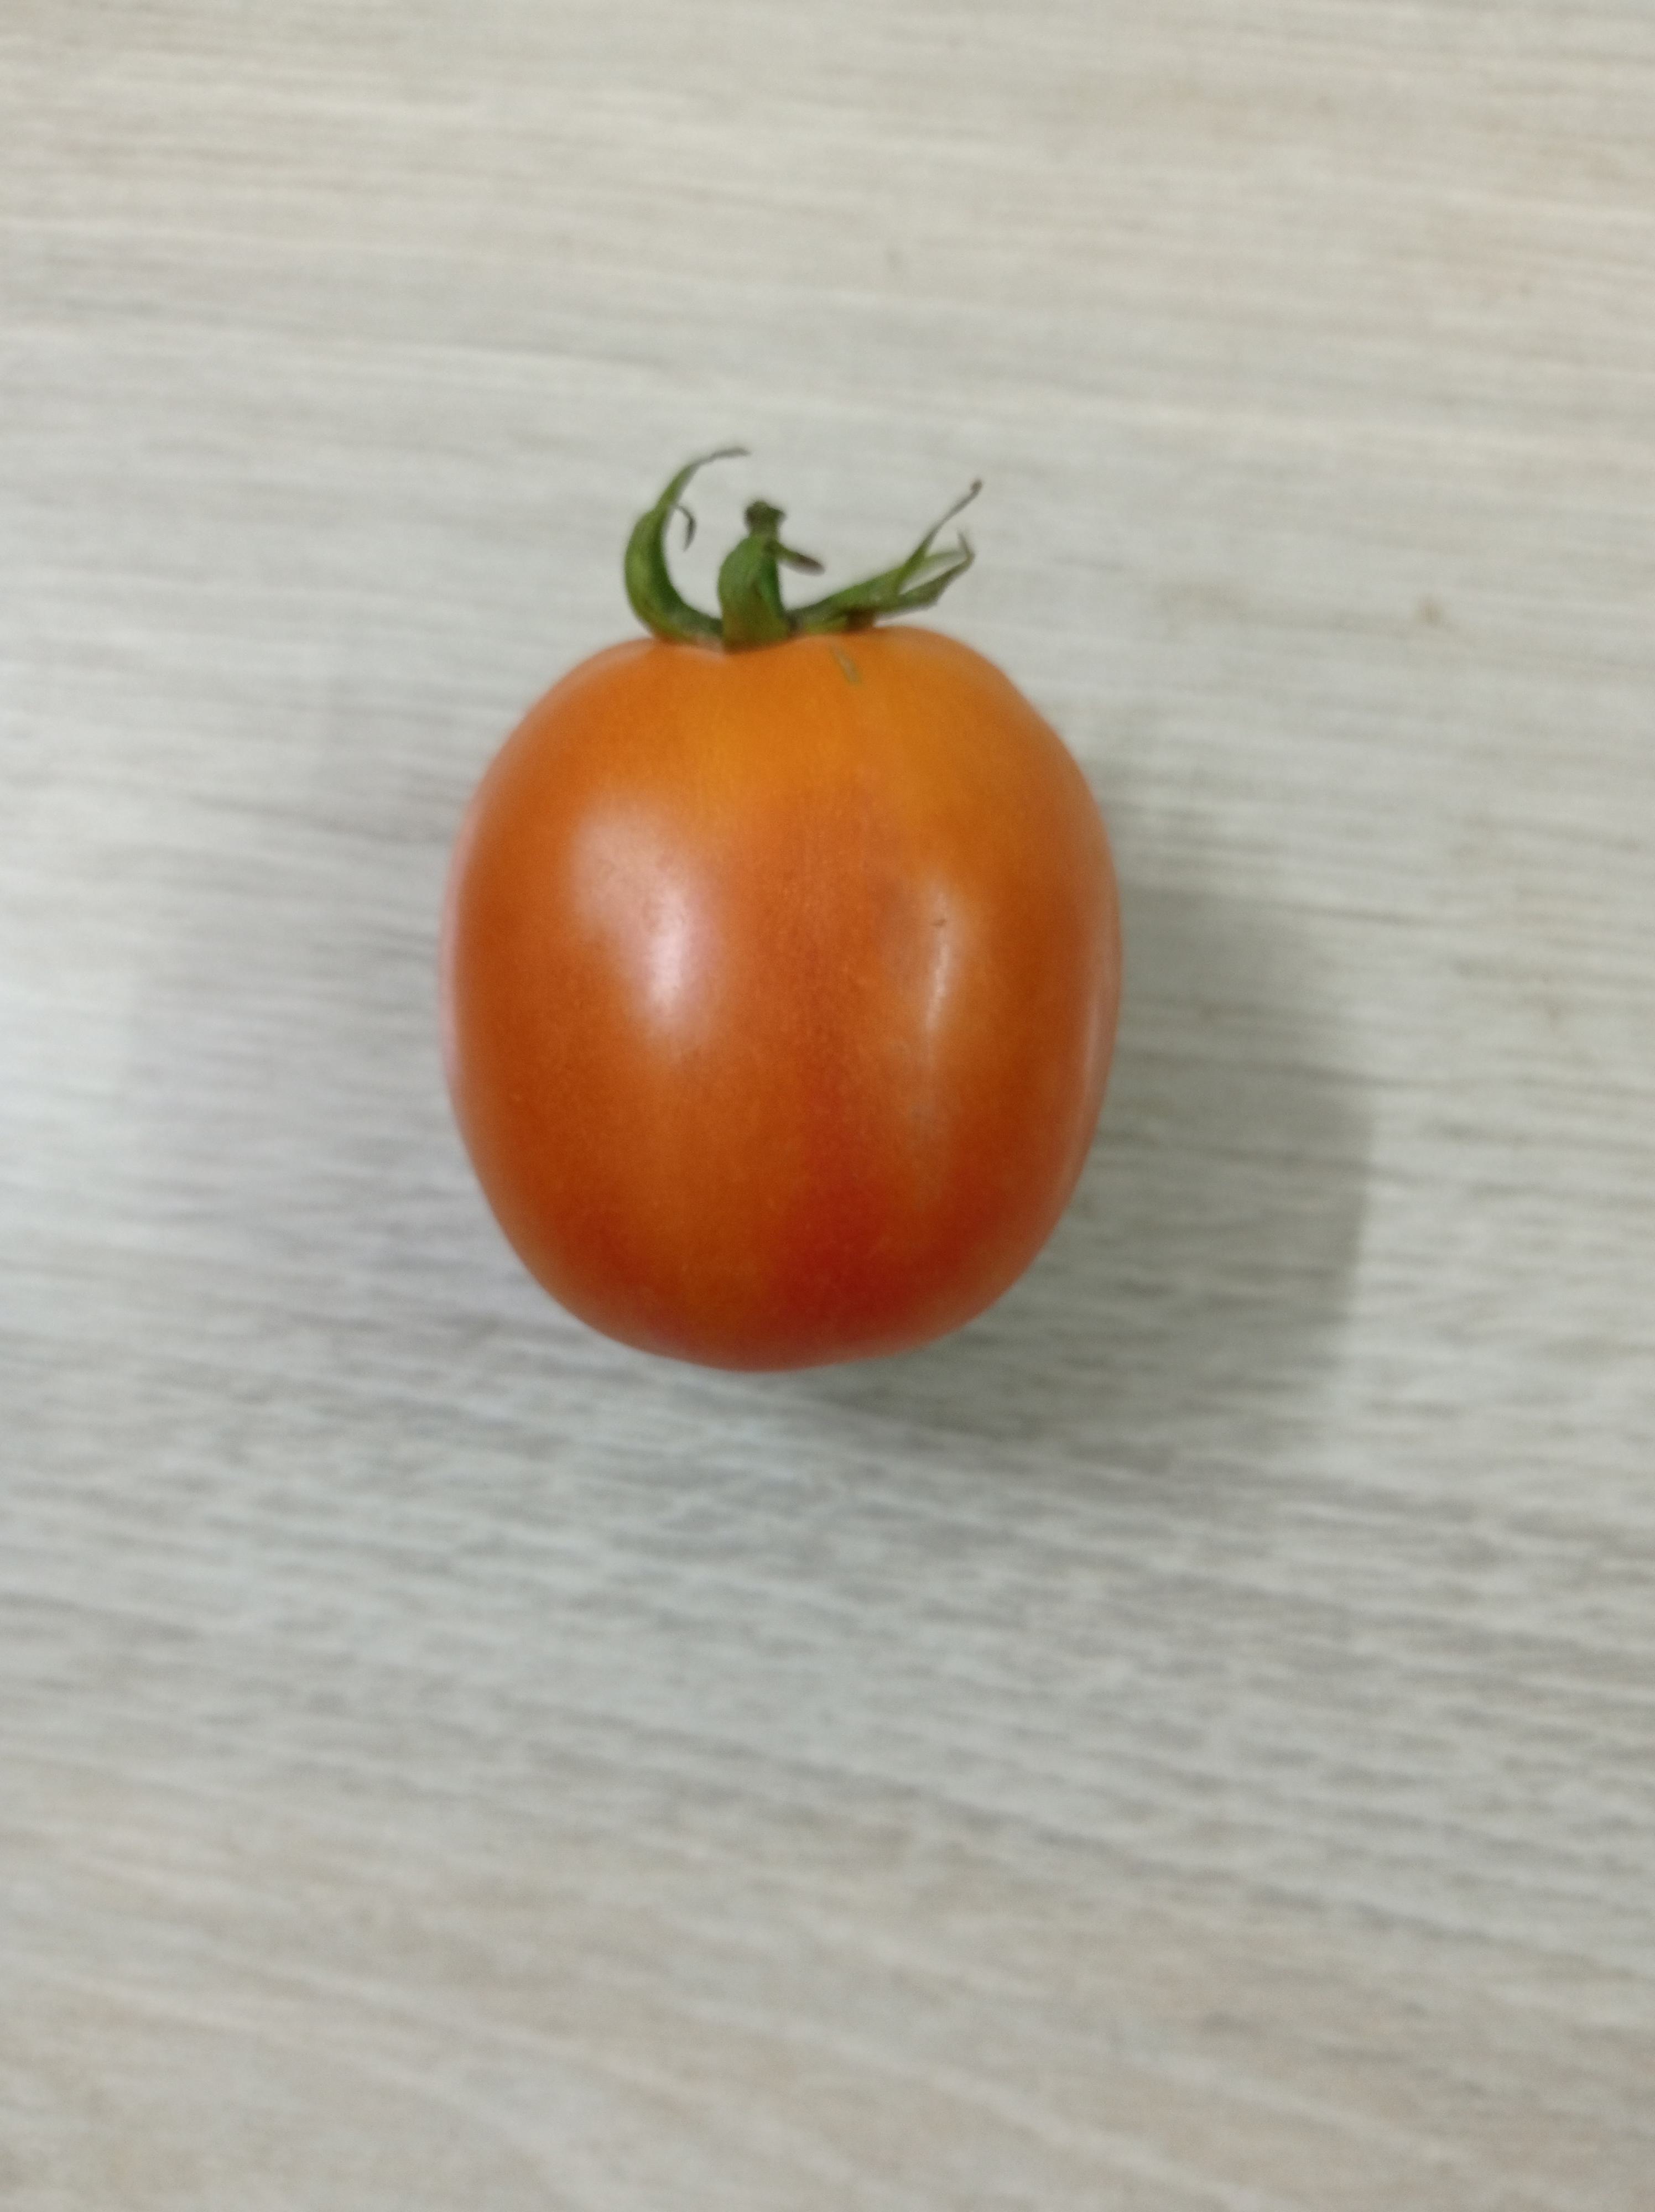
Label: Fresh